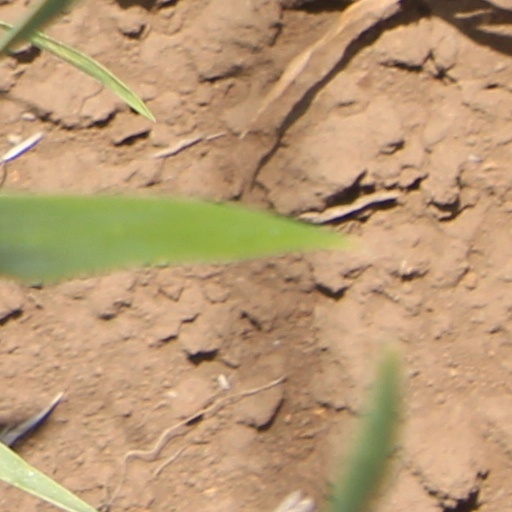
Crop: wheat